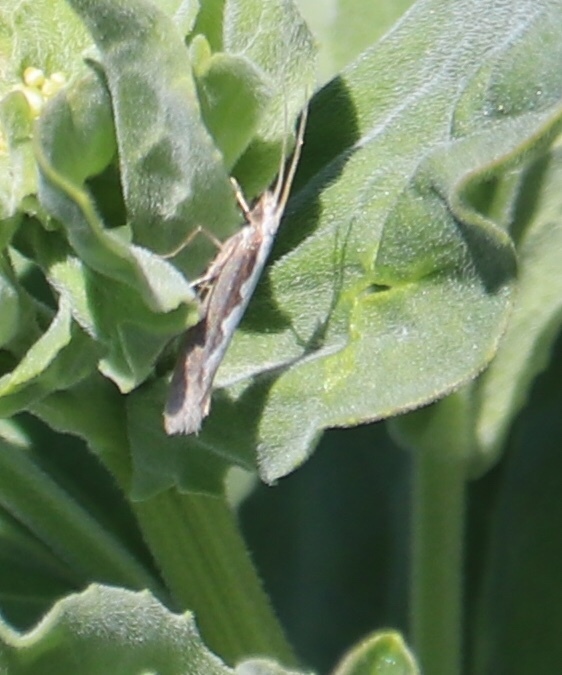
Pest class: diamondback_moth